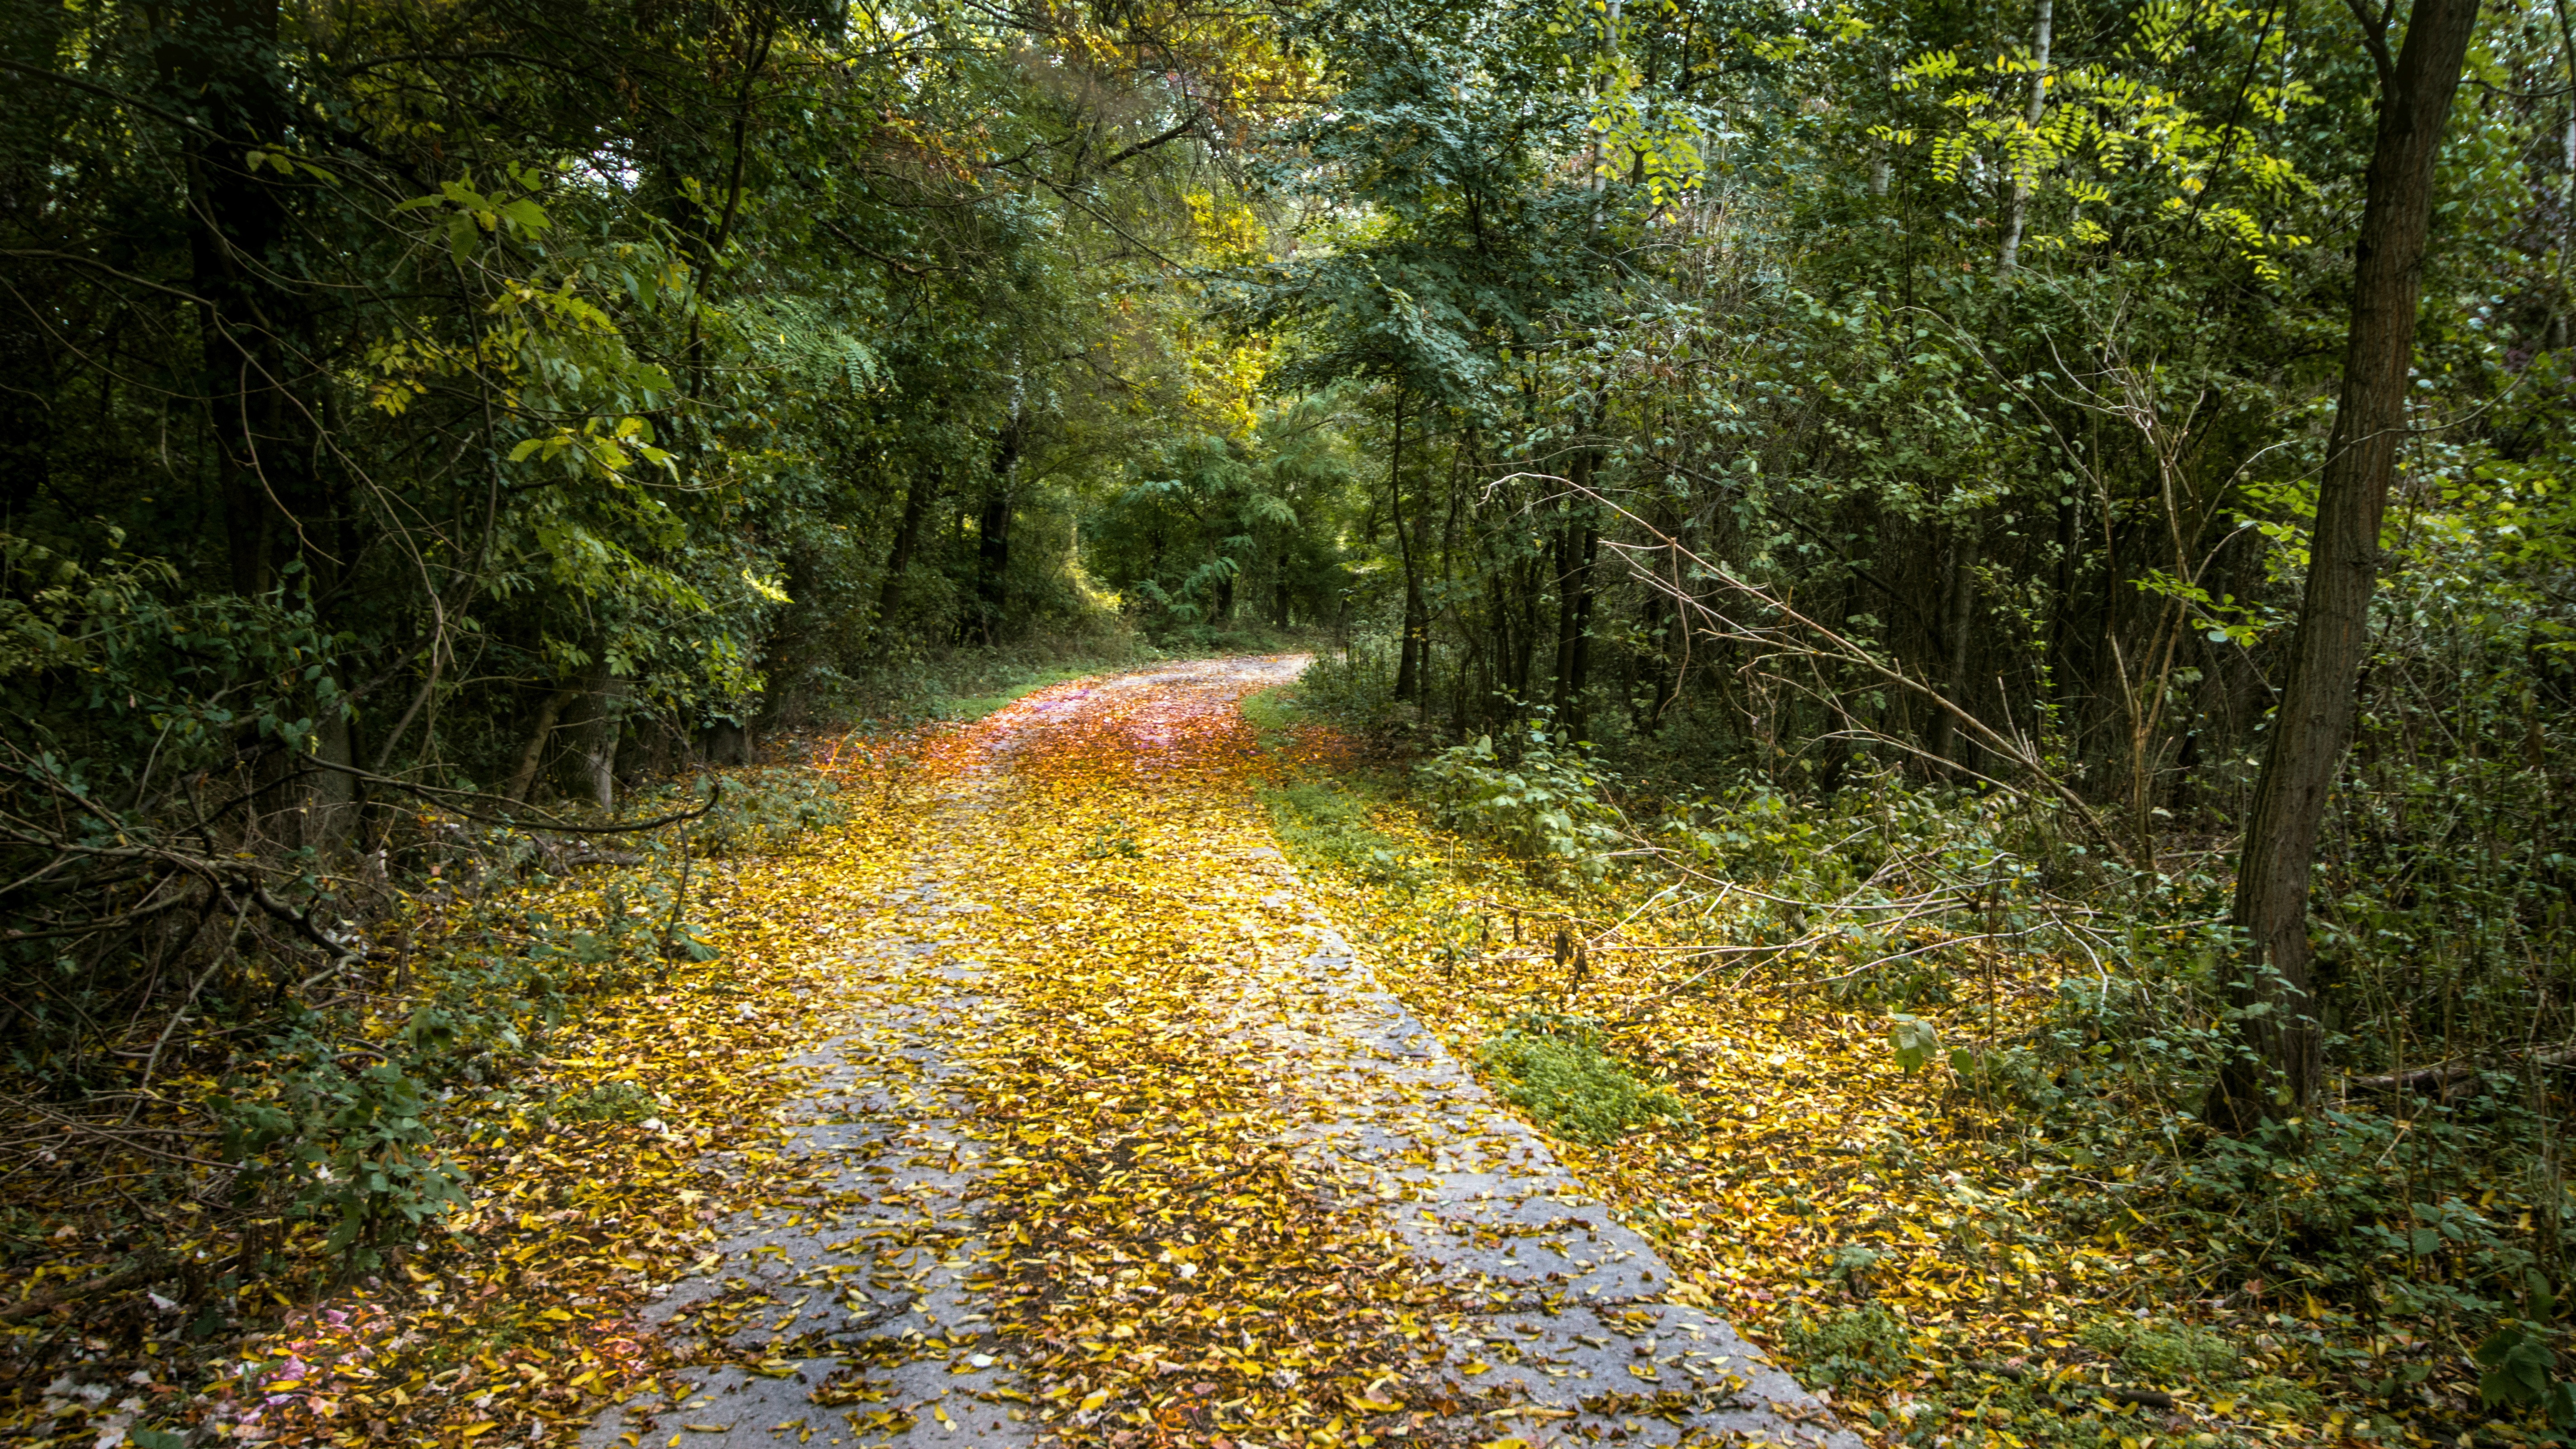
landscape, tree, nature, forest, path, light, trail, meadow, sunlight, leaf, flower, foliage, stream, jungle, autumn, yellow, season, trees, leaves, vegetation, rainforest, deciduous, woodland, habitat, fallen leaves, ecosystem, biome, old growth forest, natural environment, temperate broadleaf and mixed forest